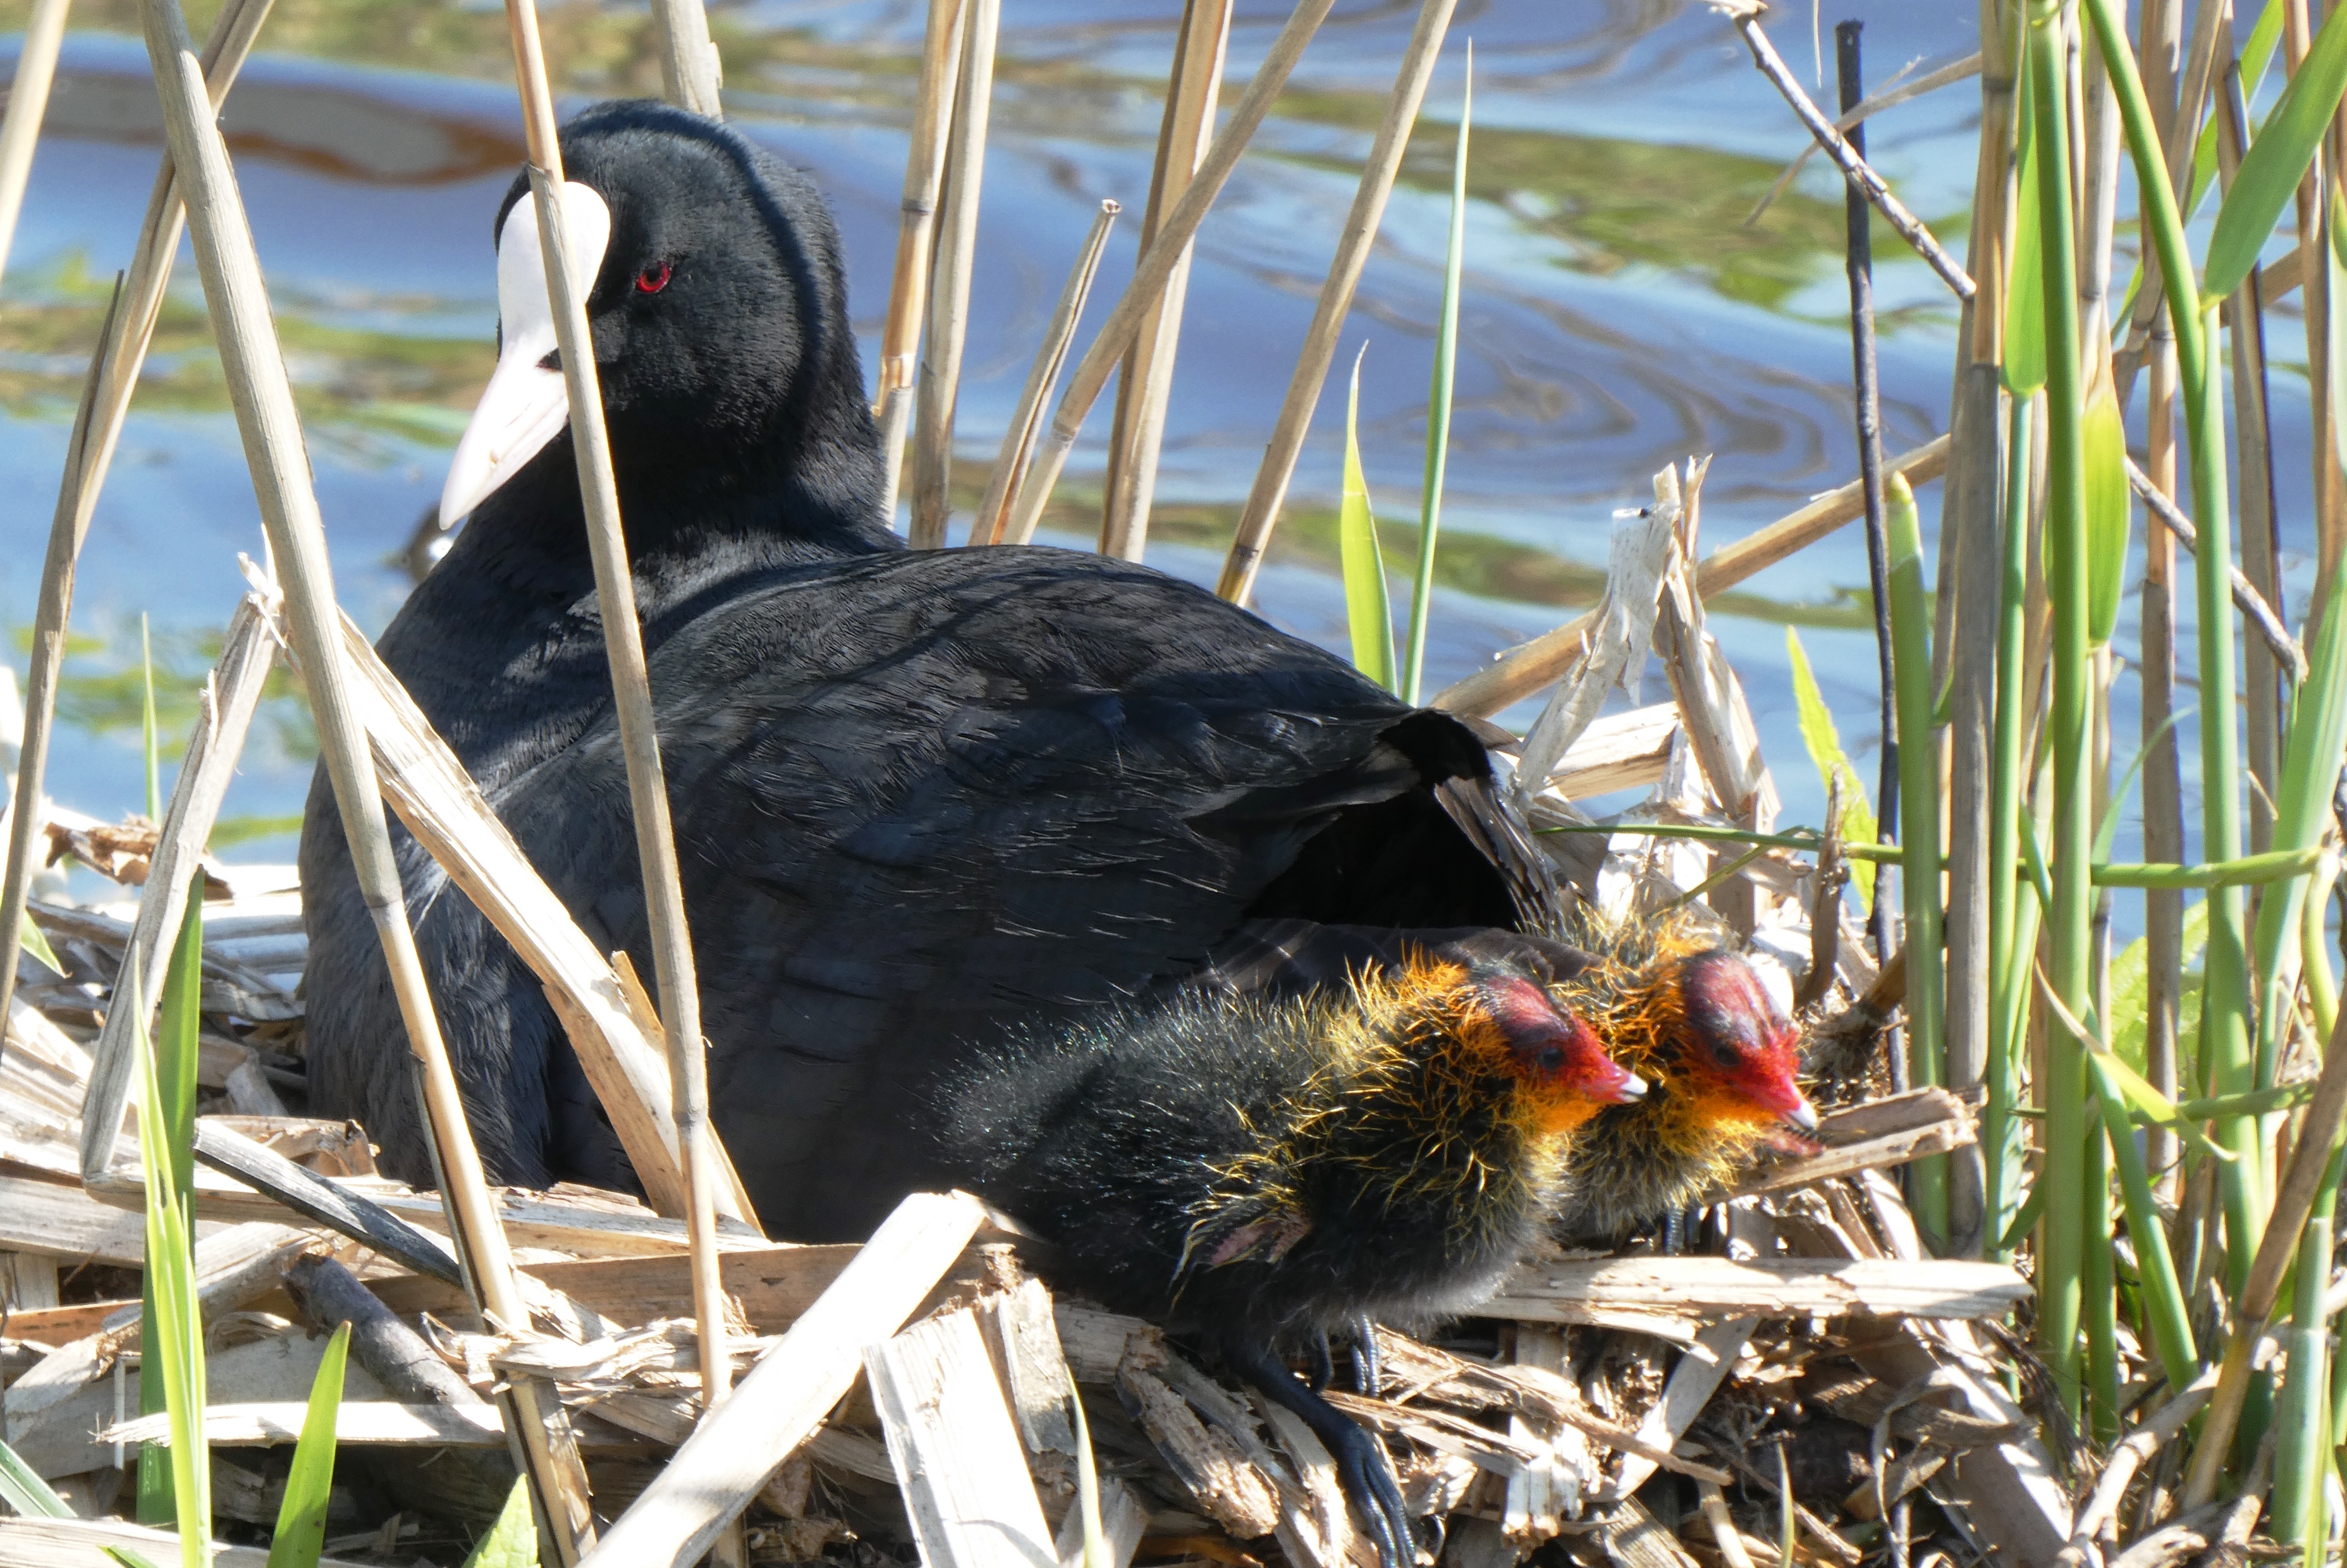
coot, chicks, nest, mother, water bird, feed, food, bird, spring, breeding, vertebrate, beak, rallidae, european gallinule, crane like bird, american coot, Common Gallinule, blackbird